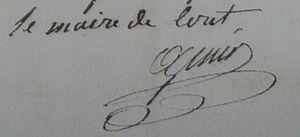
Signature du maire de Céret Pierre Génis (9 juin 1815)
Cet article dresse une liste par ordre de mandat des maires de Céret.